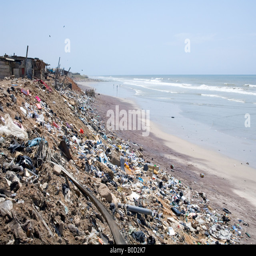
waste dumped on the beaches